Optical telegraph

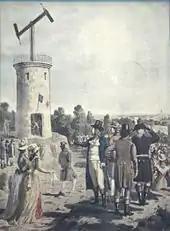
19th-century demonstration of the semaphore

Credit for the first successful optical telegraph goes to the French engineer Claude Chappe and his brothers in 1792, who succeeded in covering France with a network of 556 stations stretching a total distance of . "Le système Chappe" was used for military and national communications until the 1850s.